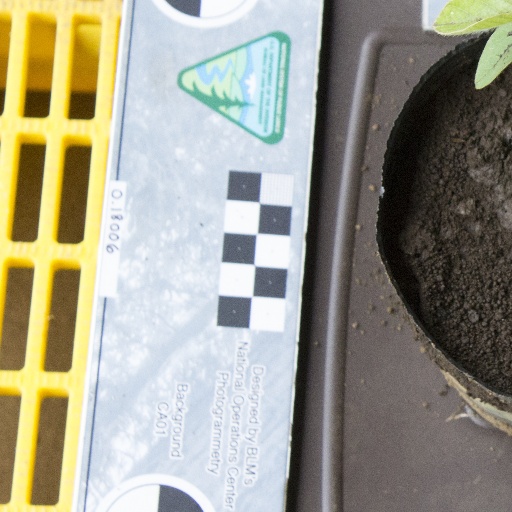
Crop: soybean